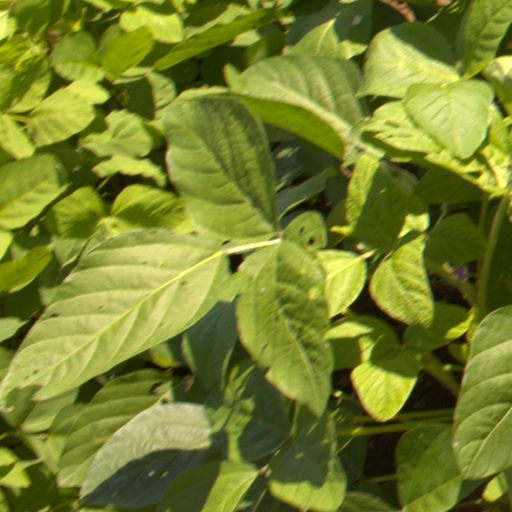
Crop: soybean